Galmpton, Torbay

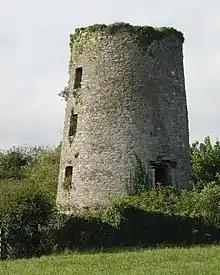
Remains of a 19th-century windmill on Galmpton Warborough.

The River Dart and its watercourses, including the Galmpton watercourse, are prone to flooding during heavy rainfall and in 1999 a man died in flooding in the village. Following this incident the Environment Agency approved a £500,000 flood defence scheme which all but eliminated the threat of heavy damage to the village. The Broadsands area is somewhat prone to coastal flooding.